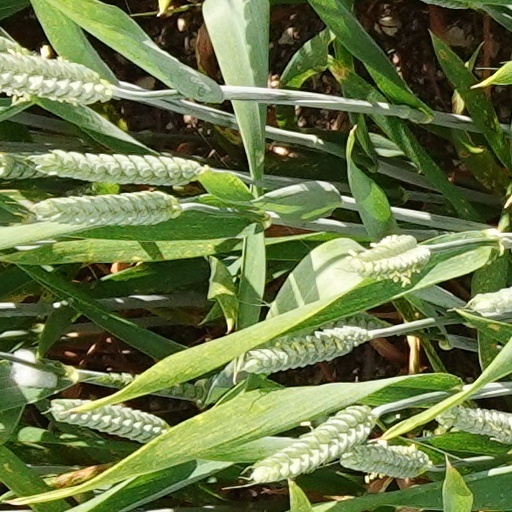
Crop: wheat